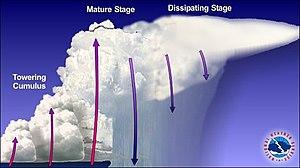
Un orage multicellulaire est un ensemble de nuages convectifs liés entre eux par le couplet des mouvements ascendants et descendants de celui qui le précède. Les plus anciens orages se dissipent au fur et à mesure que de nouvelles cellules se forment le long de leur front de rafales et continuent la vie de la grappe d'orages multicellulaires, chaque cellule prenant à son tour la dominance dans le groupe. Bien que chaque orage ne dure que de 30 à 60 minutes, la vie du groupe peut être ainsi de plusieurs heures.